Frank J. Matrango

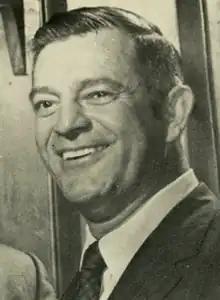
Frank J. Matrango

Born in Springfield, Massachusetts, Matrango went to the Cathedral High School and served in the United States Navy during World War II. He then received his bachelor's degree in education from the College of the Holy Cross in 1952 and his master's degree in education from North Adams State College. Matrango was a teacher and counselor, at St. Joseph's High School, in North Adams, Massachusetts. Matrango served in the Massachusetts House of Representatives from 1969 to 1983 and was a Democrat. In 1984, Matrango moved to Hyannis, Massachusetts. He died at Cape Cod Hospital in Hyannis, Massachusetts after a brief illness.